Jermaine Taylor (footballer)

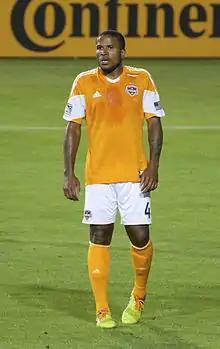
Talyor with the Dynamo

In February 2011 it was reported that Taylor would be joining Houston Dynamo in Major League Soccer with the American club paying a transfer fee to St. George's SC. The American club had scouted Taylor during the 2010 Digicel Caribbean Cup. Taylor signed with Houston on 16 February 2011.